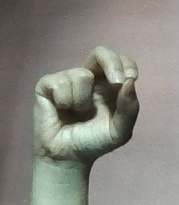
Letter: gaaf